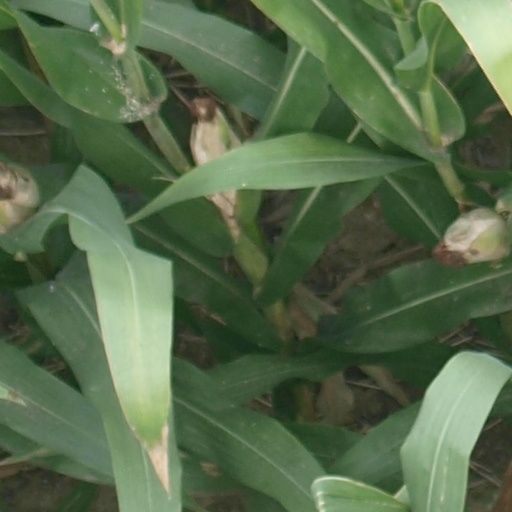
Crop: maize; corn